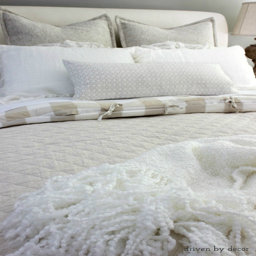
place a comfy throw at the foot of the bed